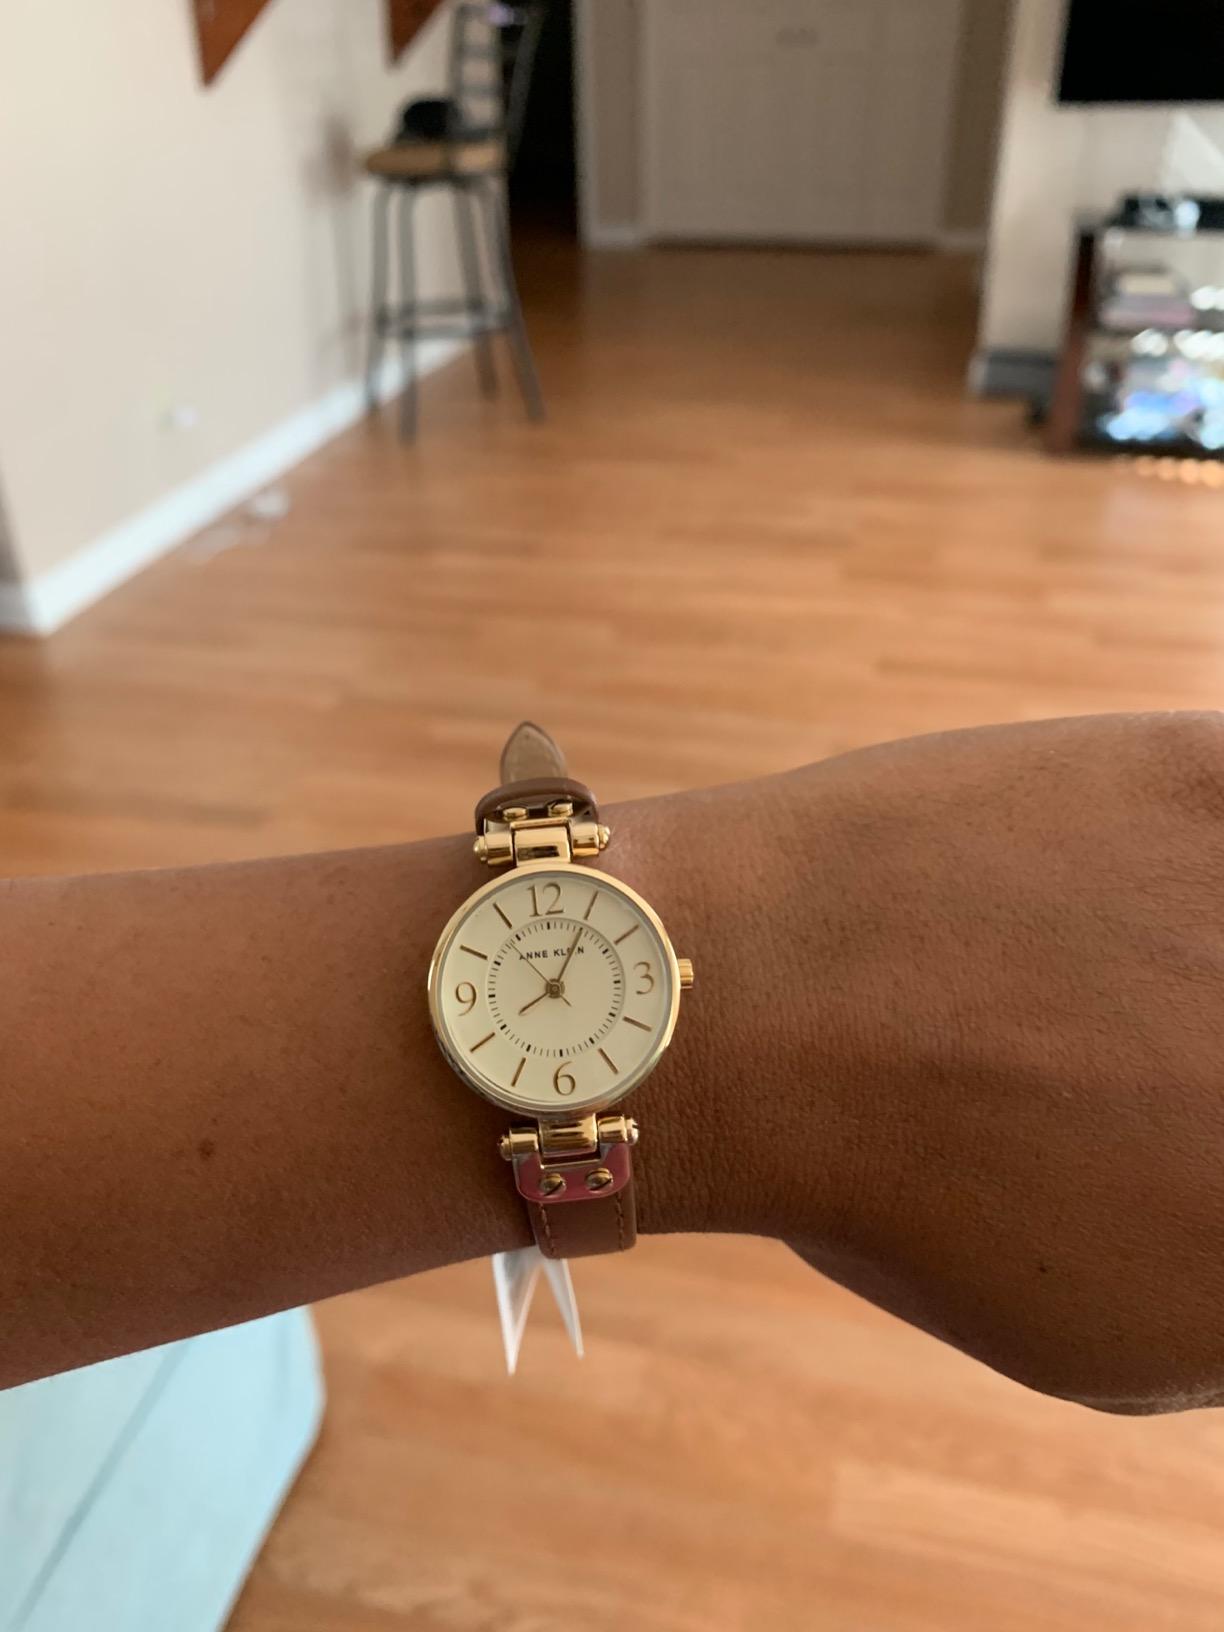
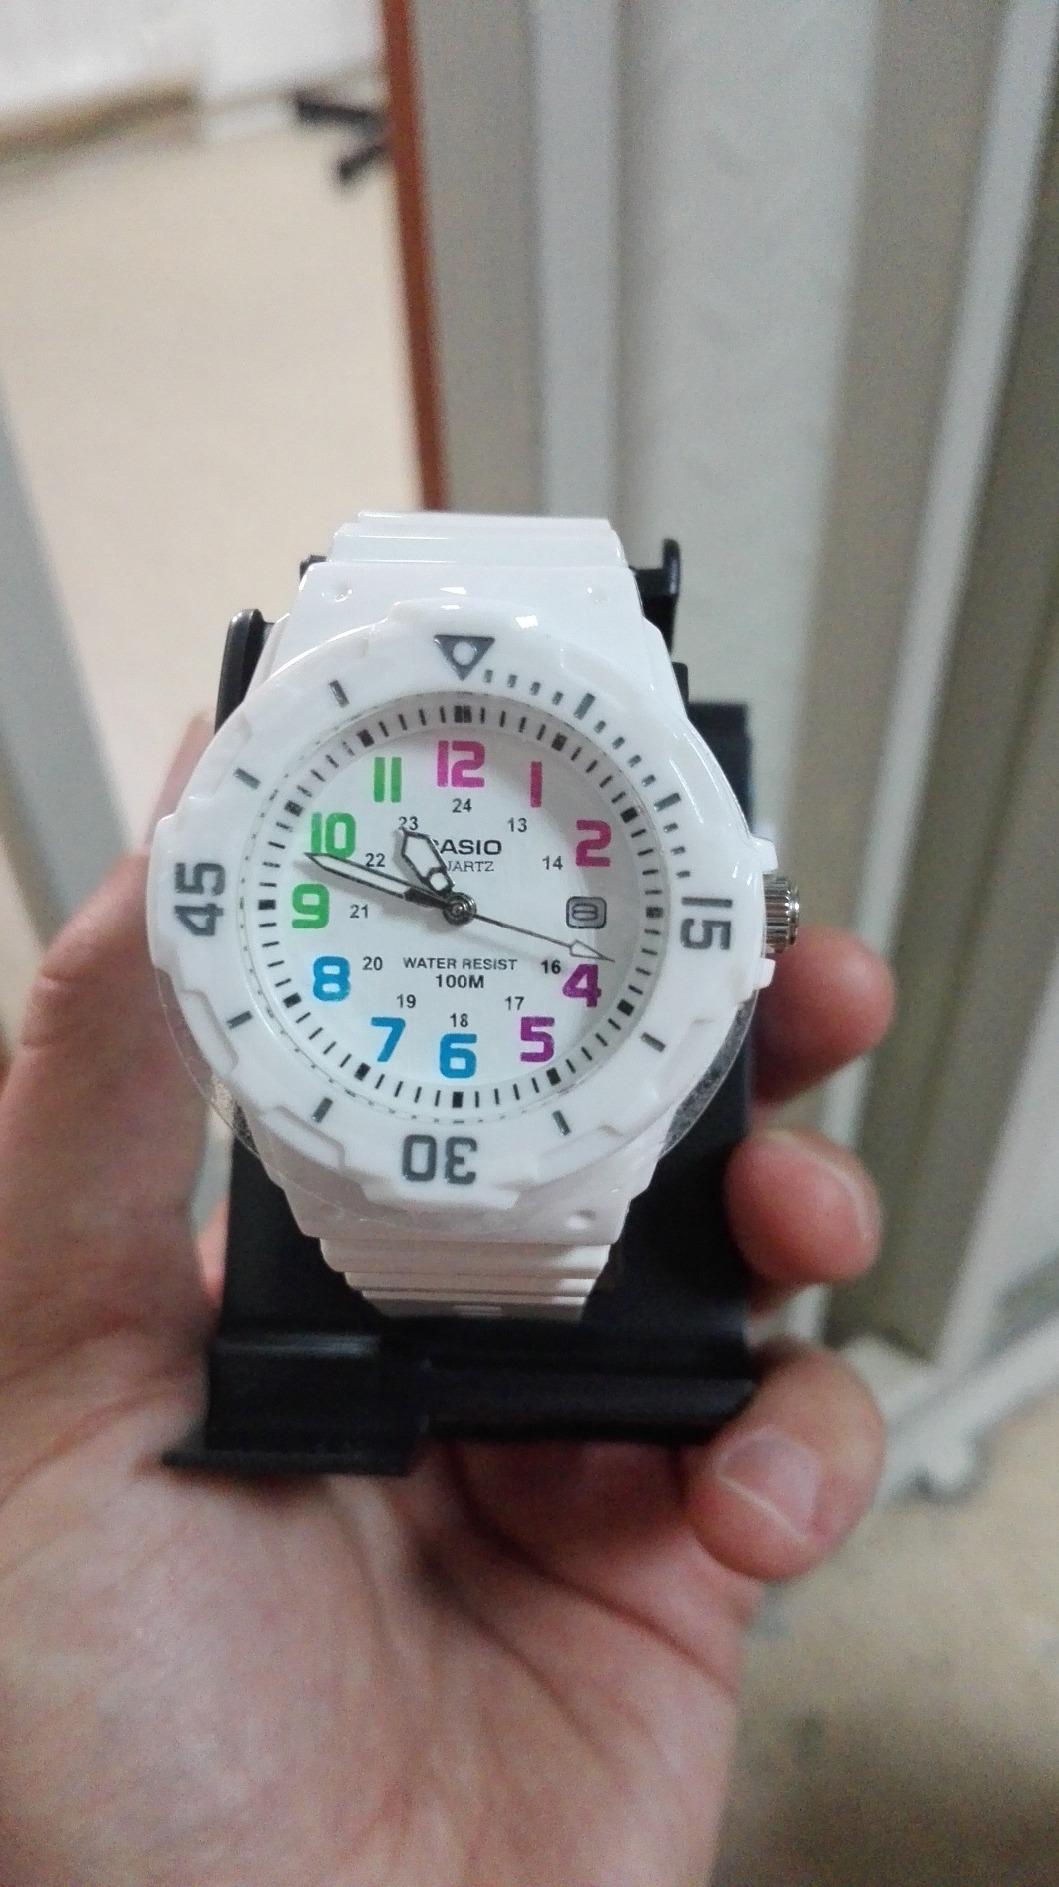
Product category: accessories_watch
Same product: no